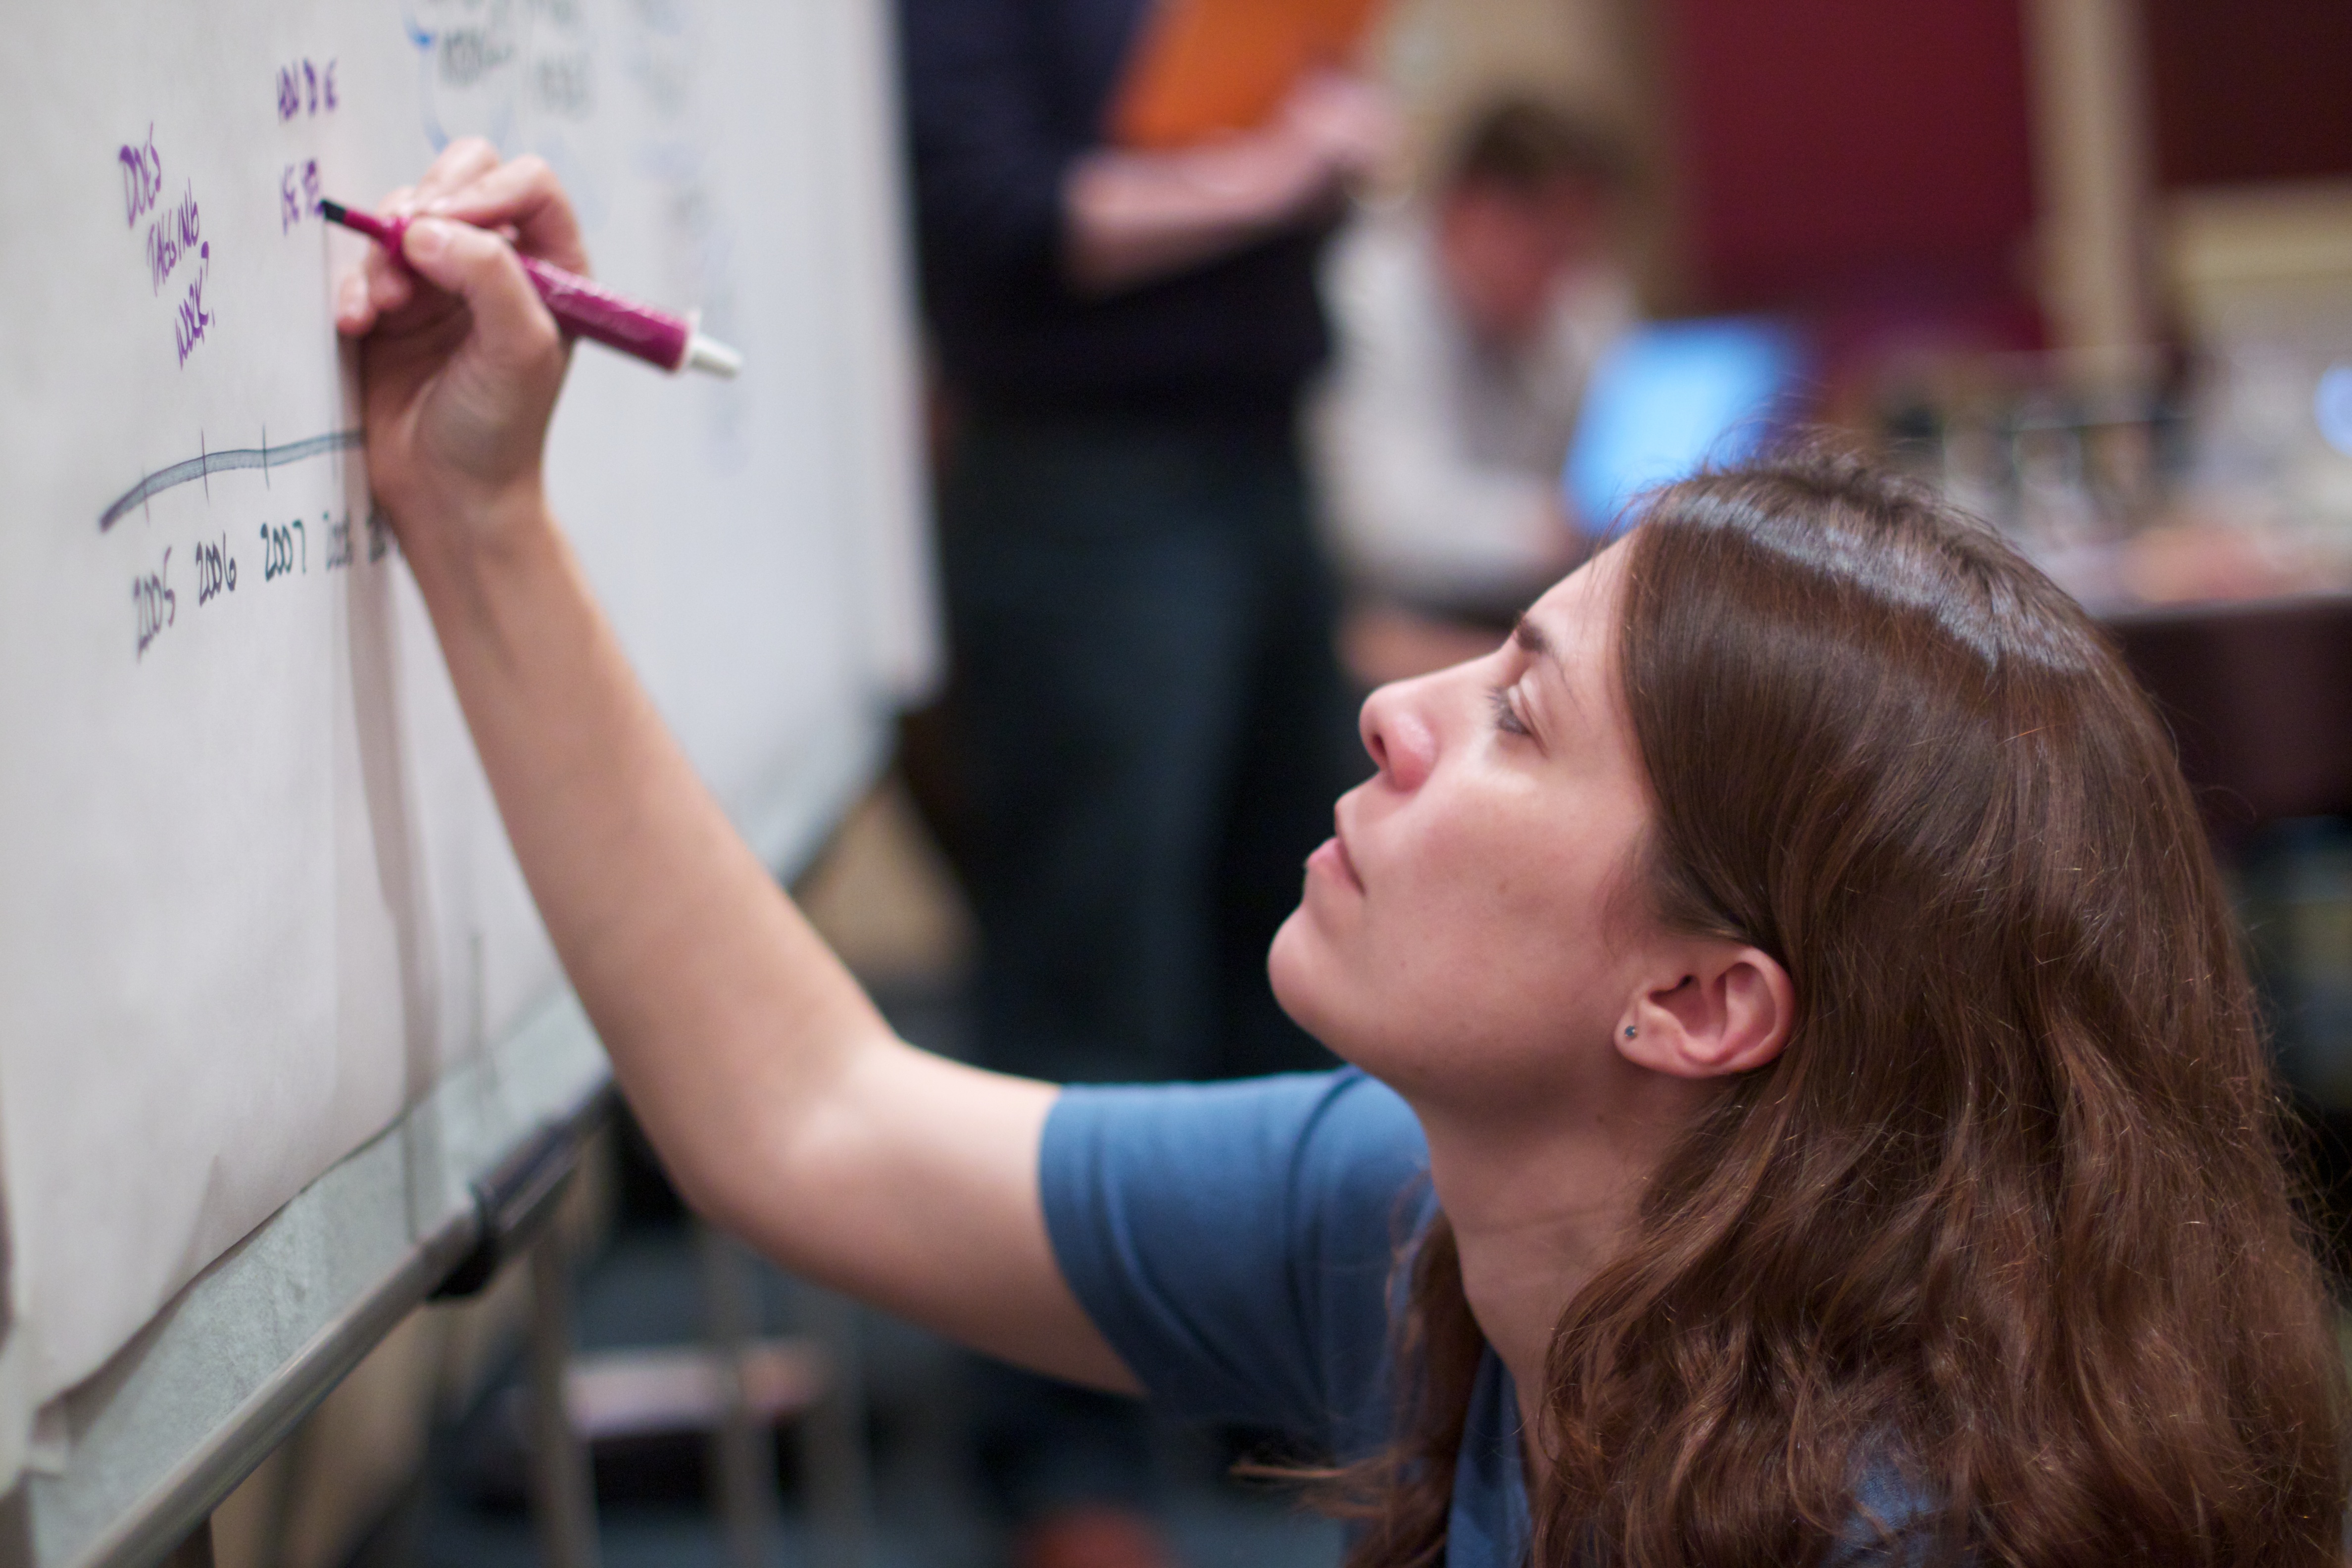
person, mcn2010, interaction